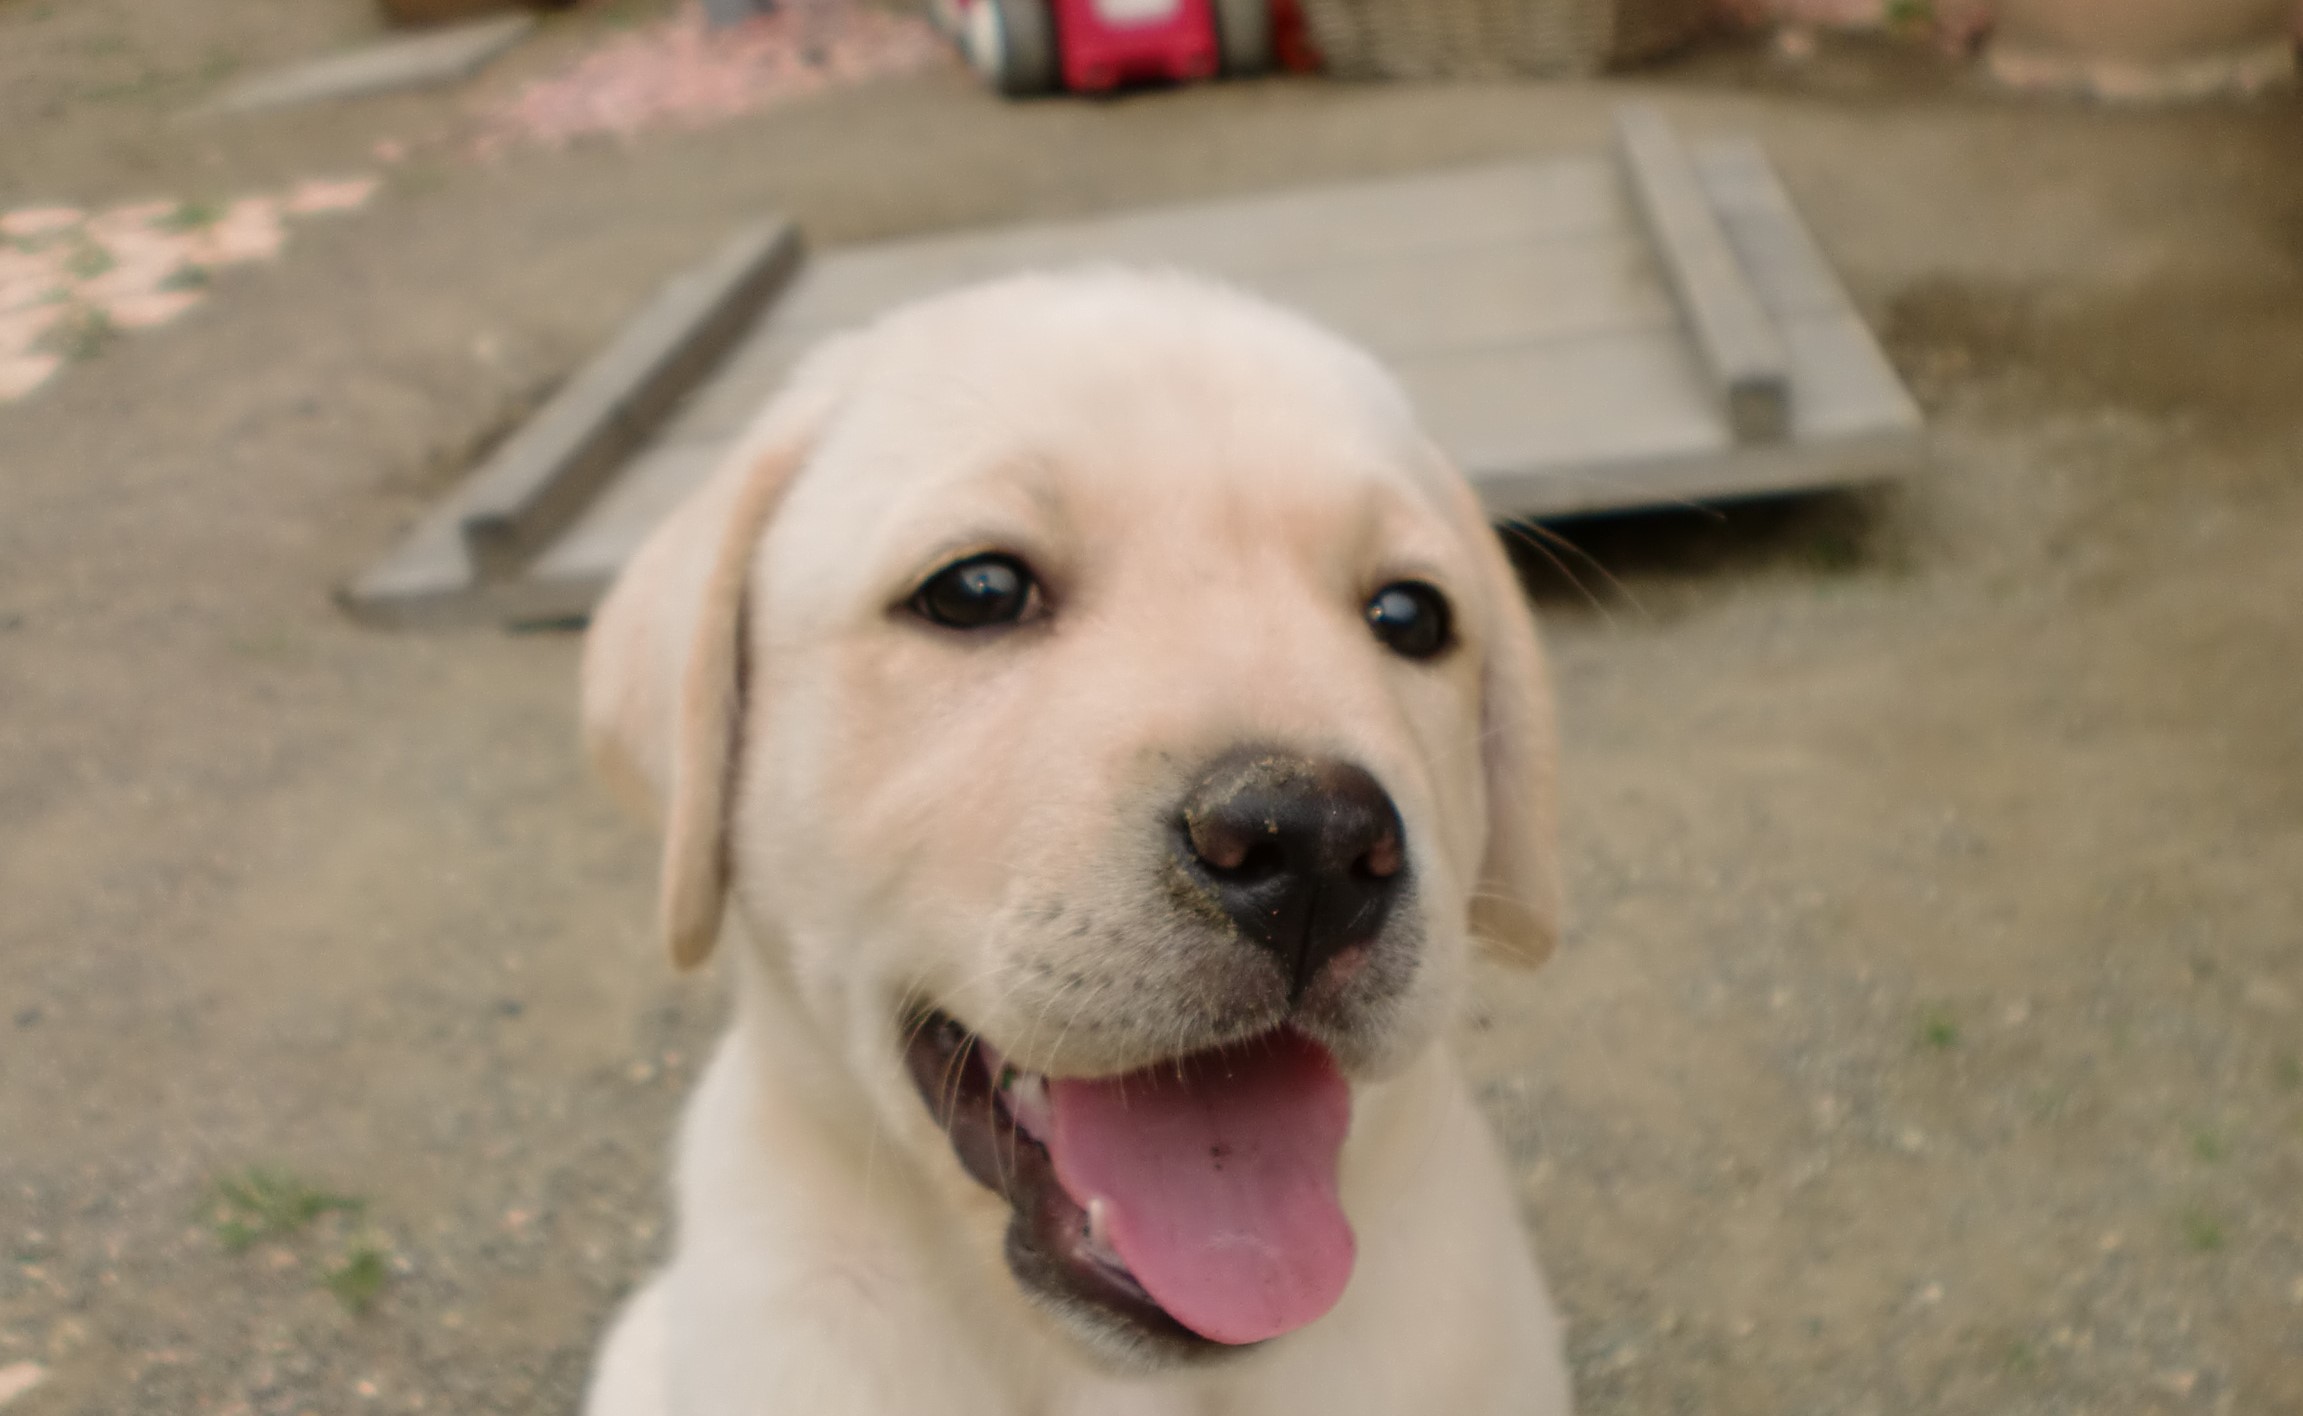
dog, puppy, mammal, vertebrate, dog breed, canidae, labrador retriever, retriever, carnivore, akbash dog, nose, snout, sporting group, Beagador, golden retriever, fawn, rare breed dog, companion dog, street dog, ancient dog breeds, livestock guardian dog